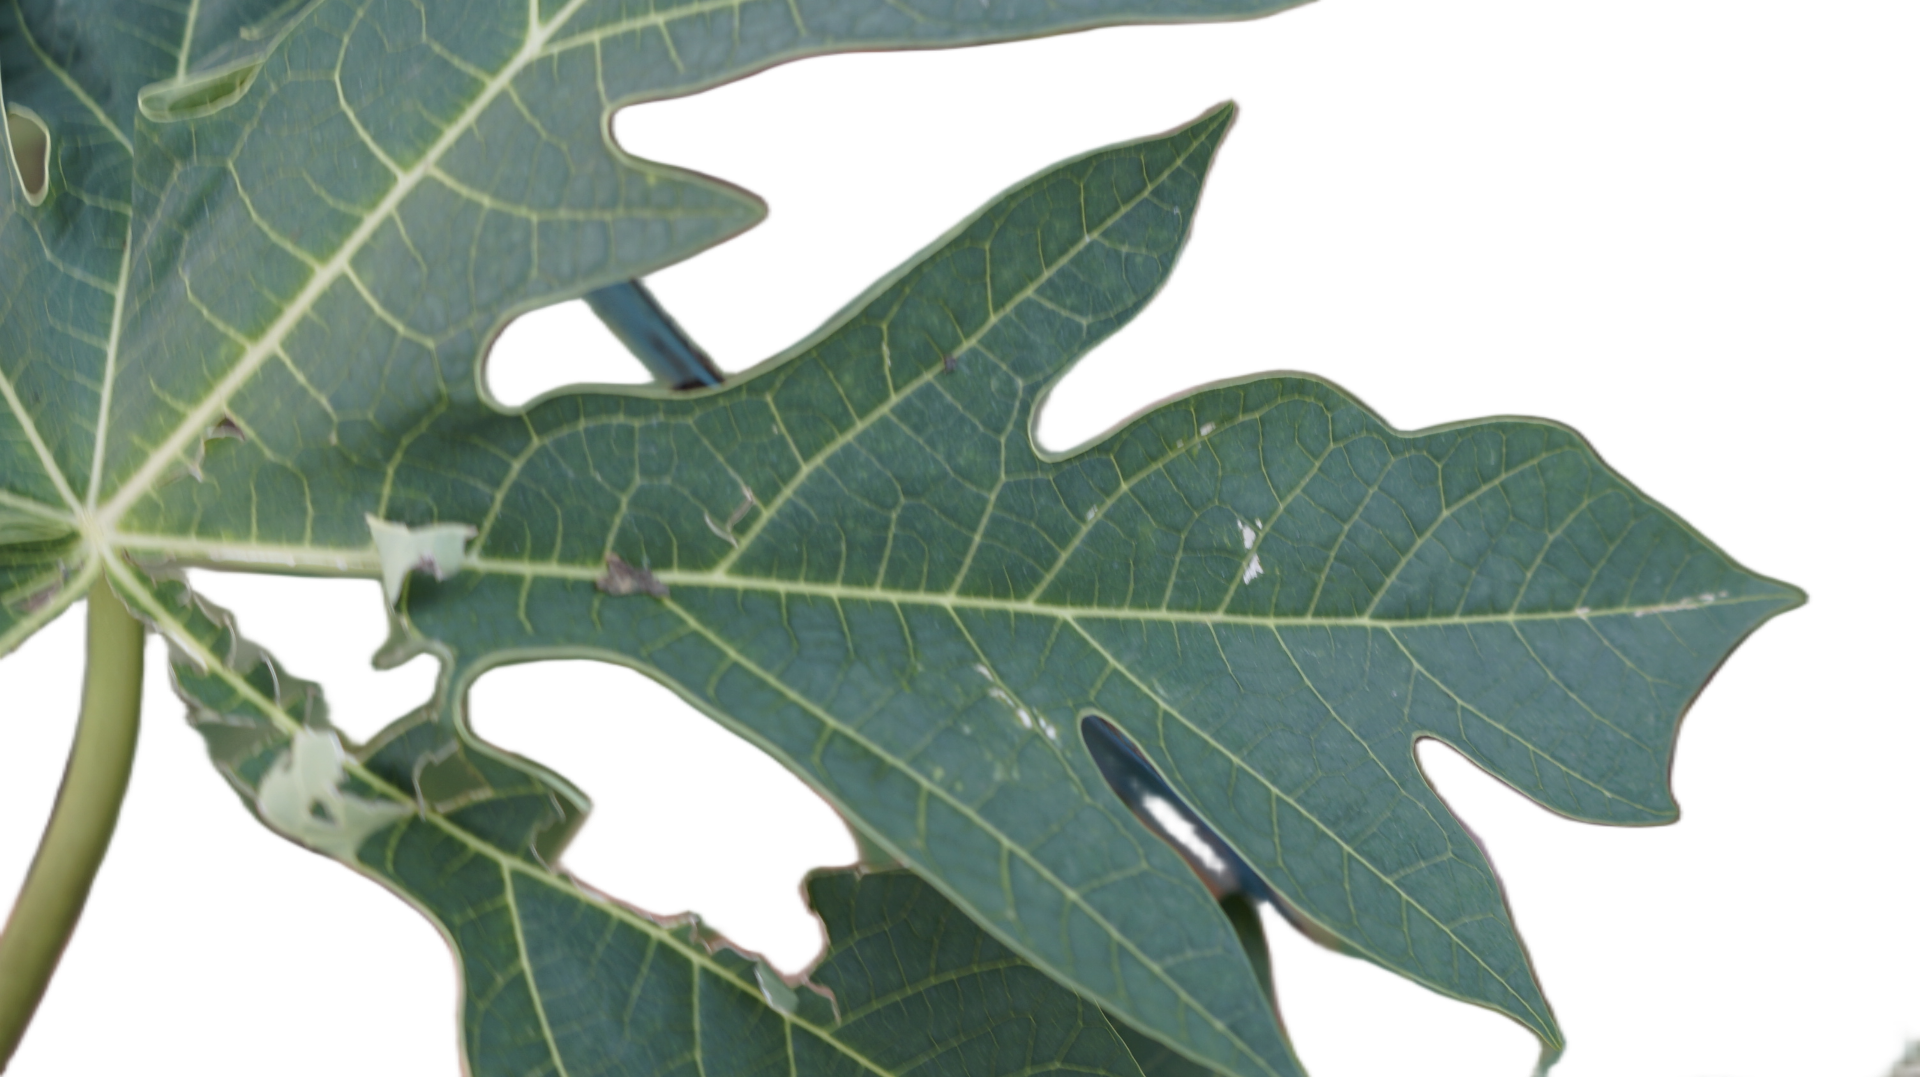
Crop: Papaya
Label: Bacterial_Blight